Juliet (novel)

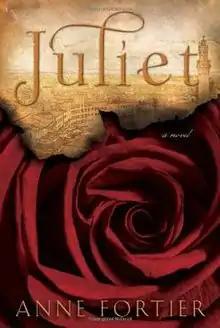
Cover of "Juliet"

Juliet is a 2010 novel by Danish American author Anne Fortier. It was first published in 2010 by Random House. Paramount Pictures owns the movie rights to the book.